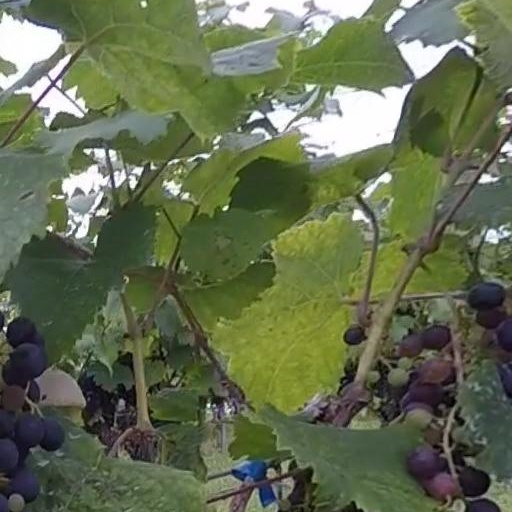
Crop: grape